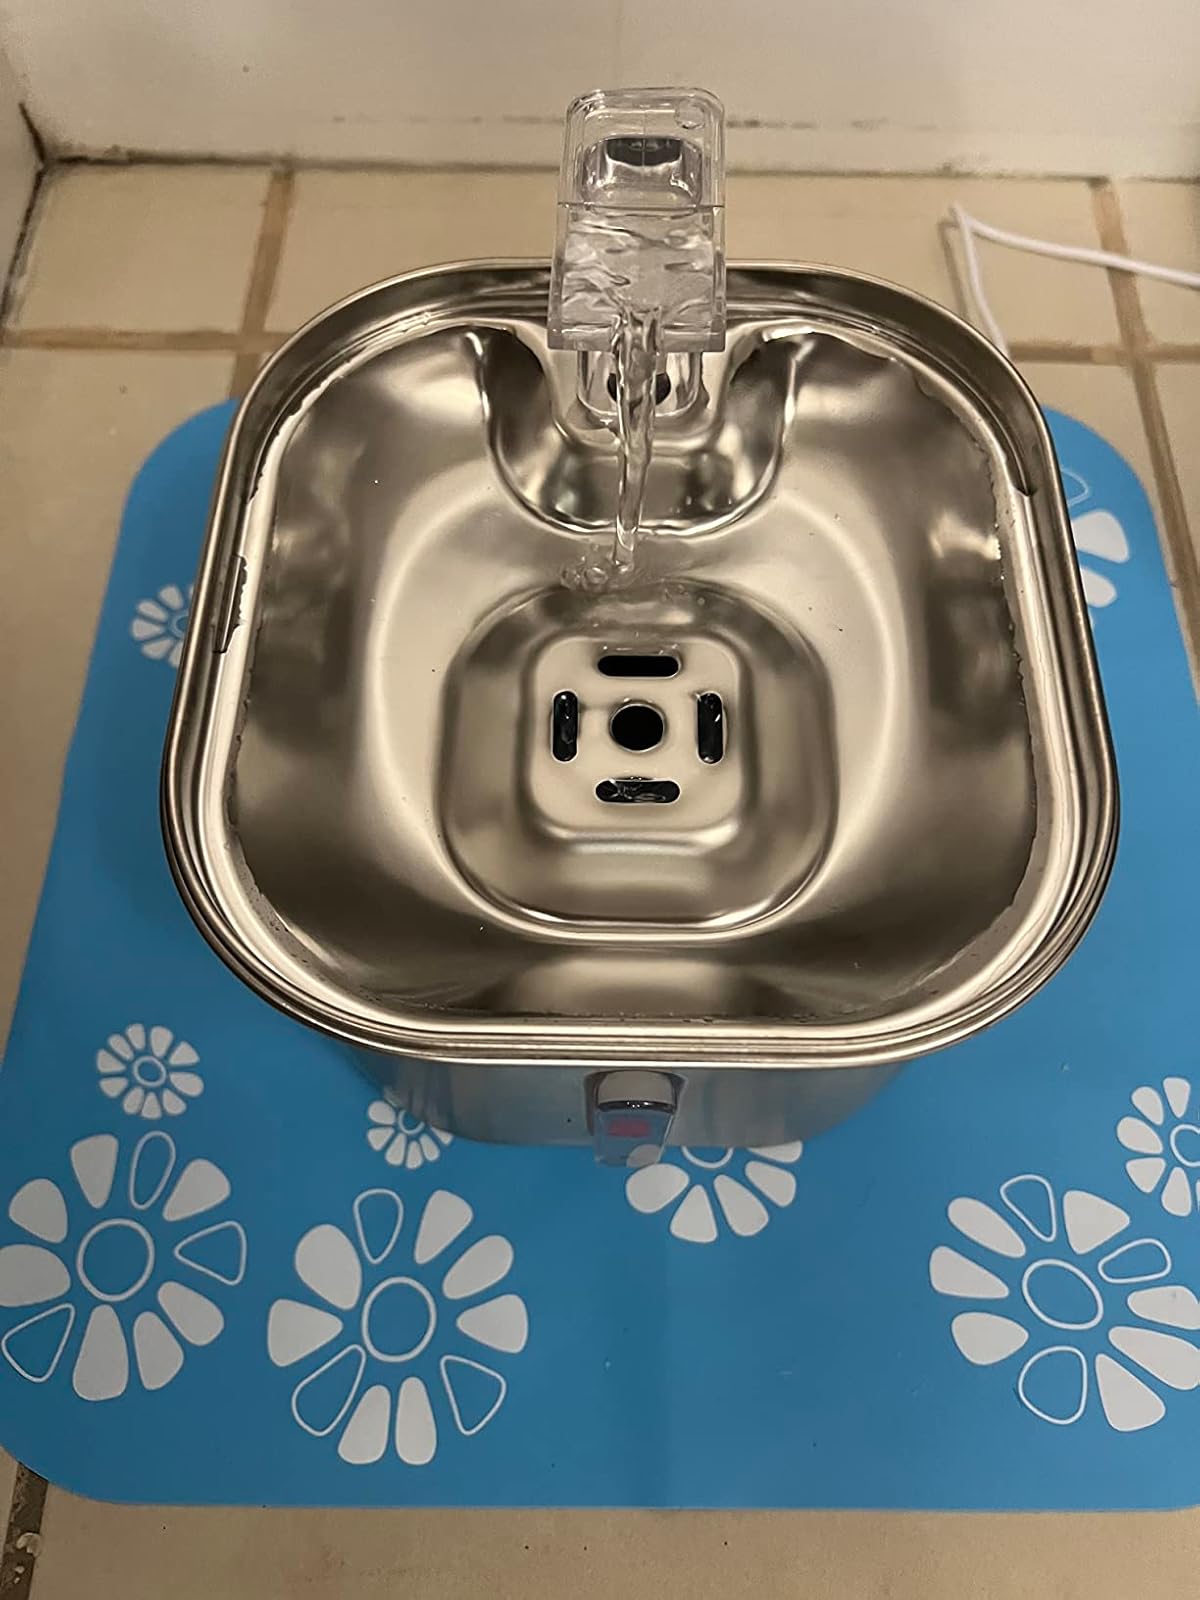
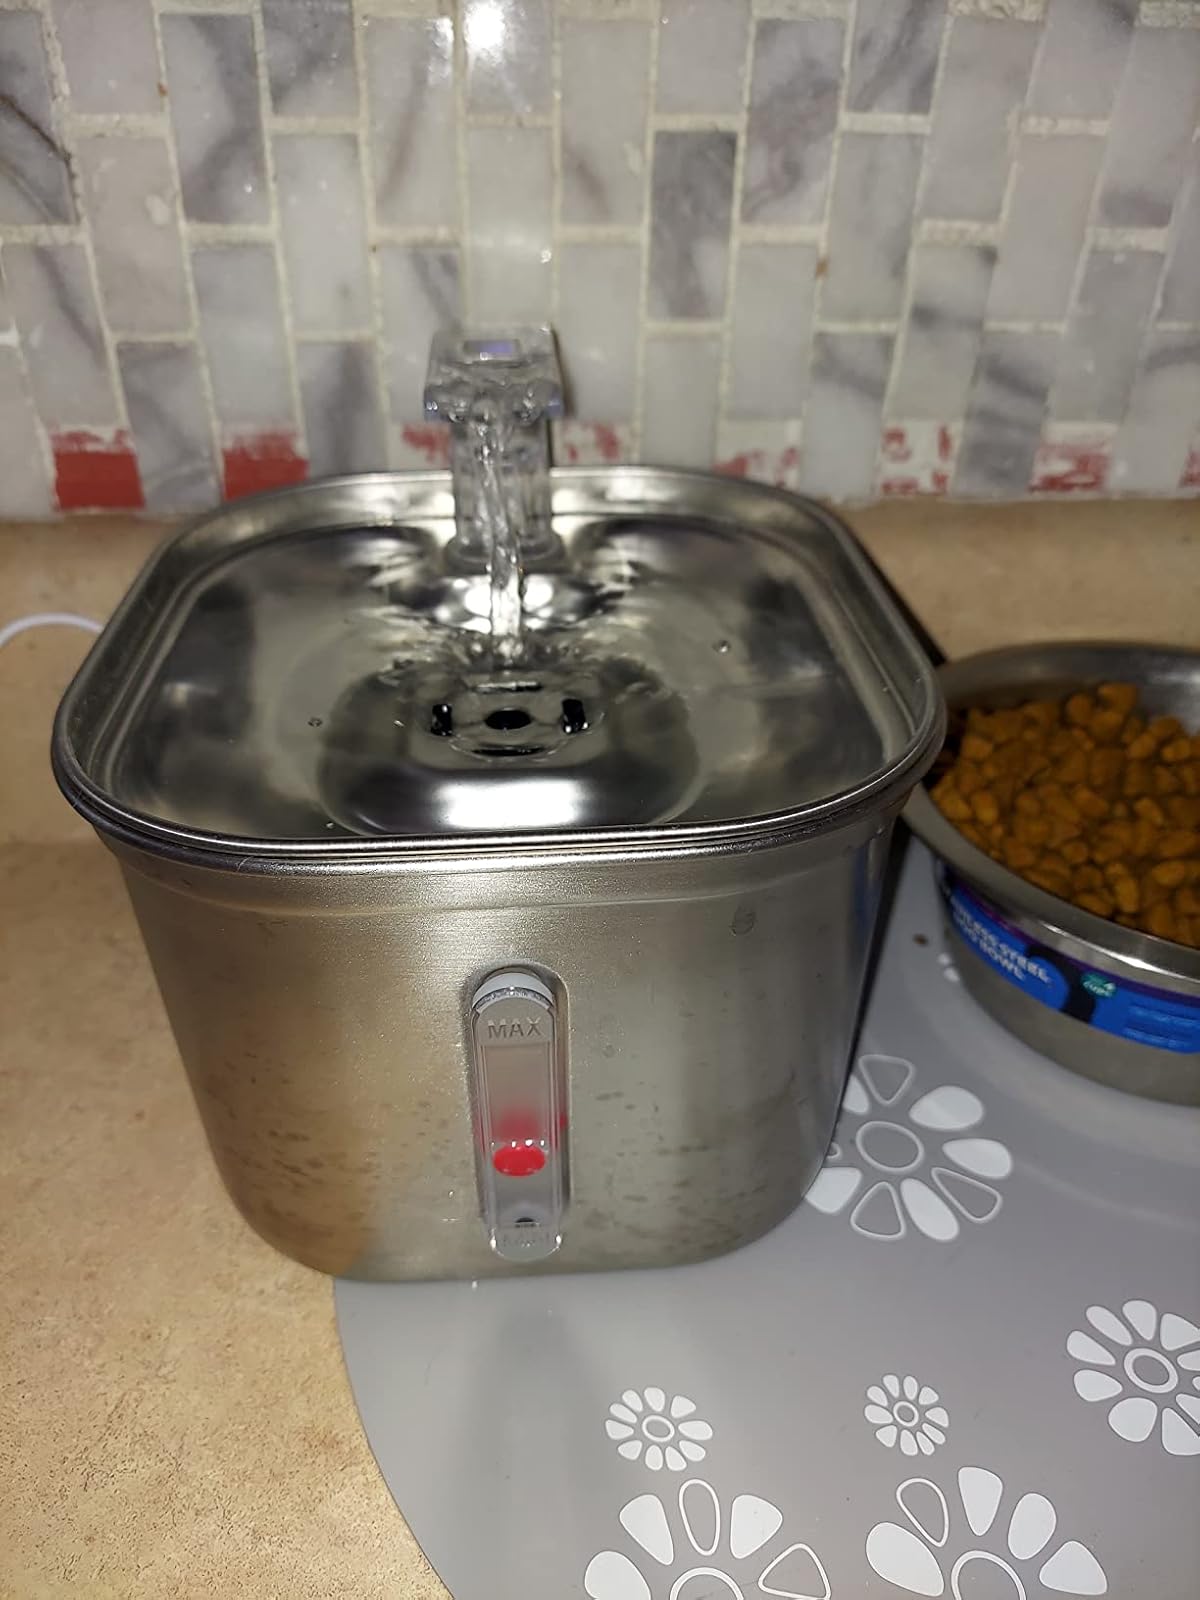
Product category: items_bowl
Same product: yes